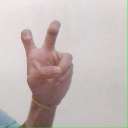
अक्षर: ई